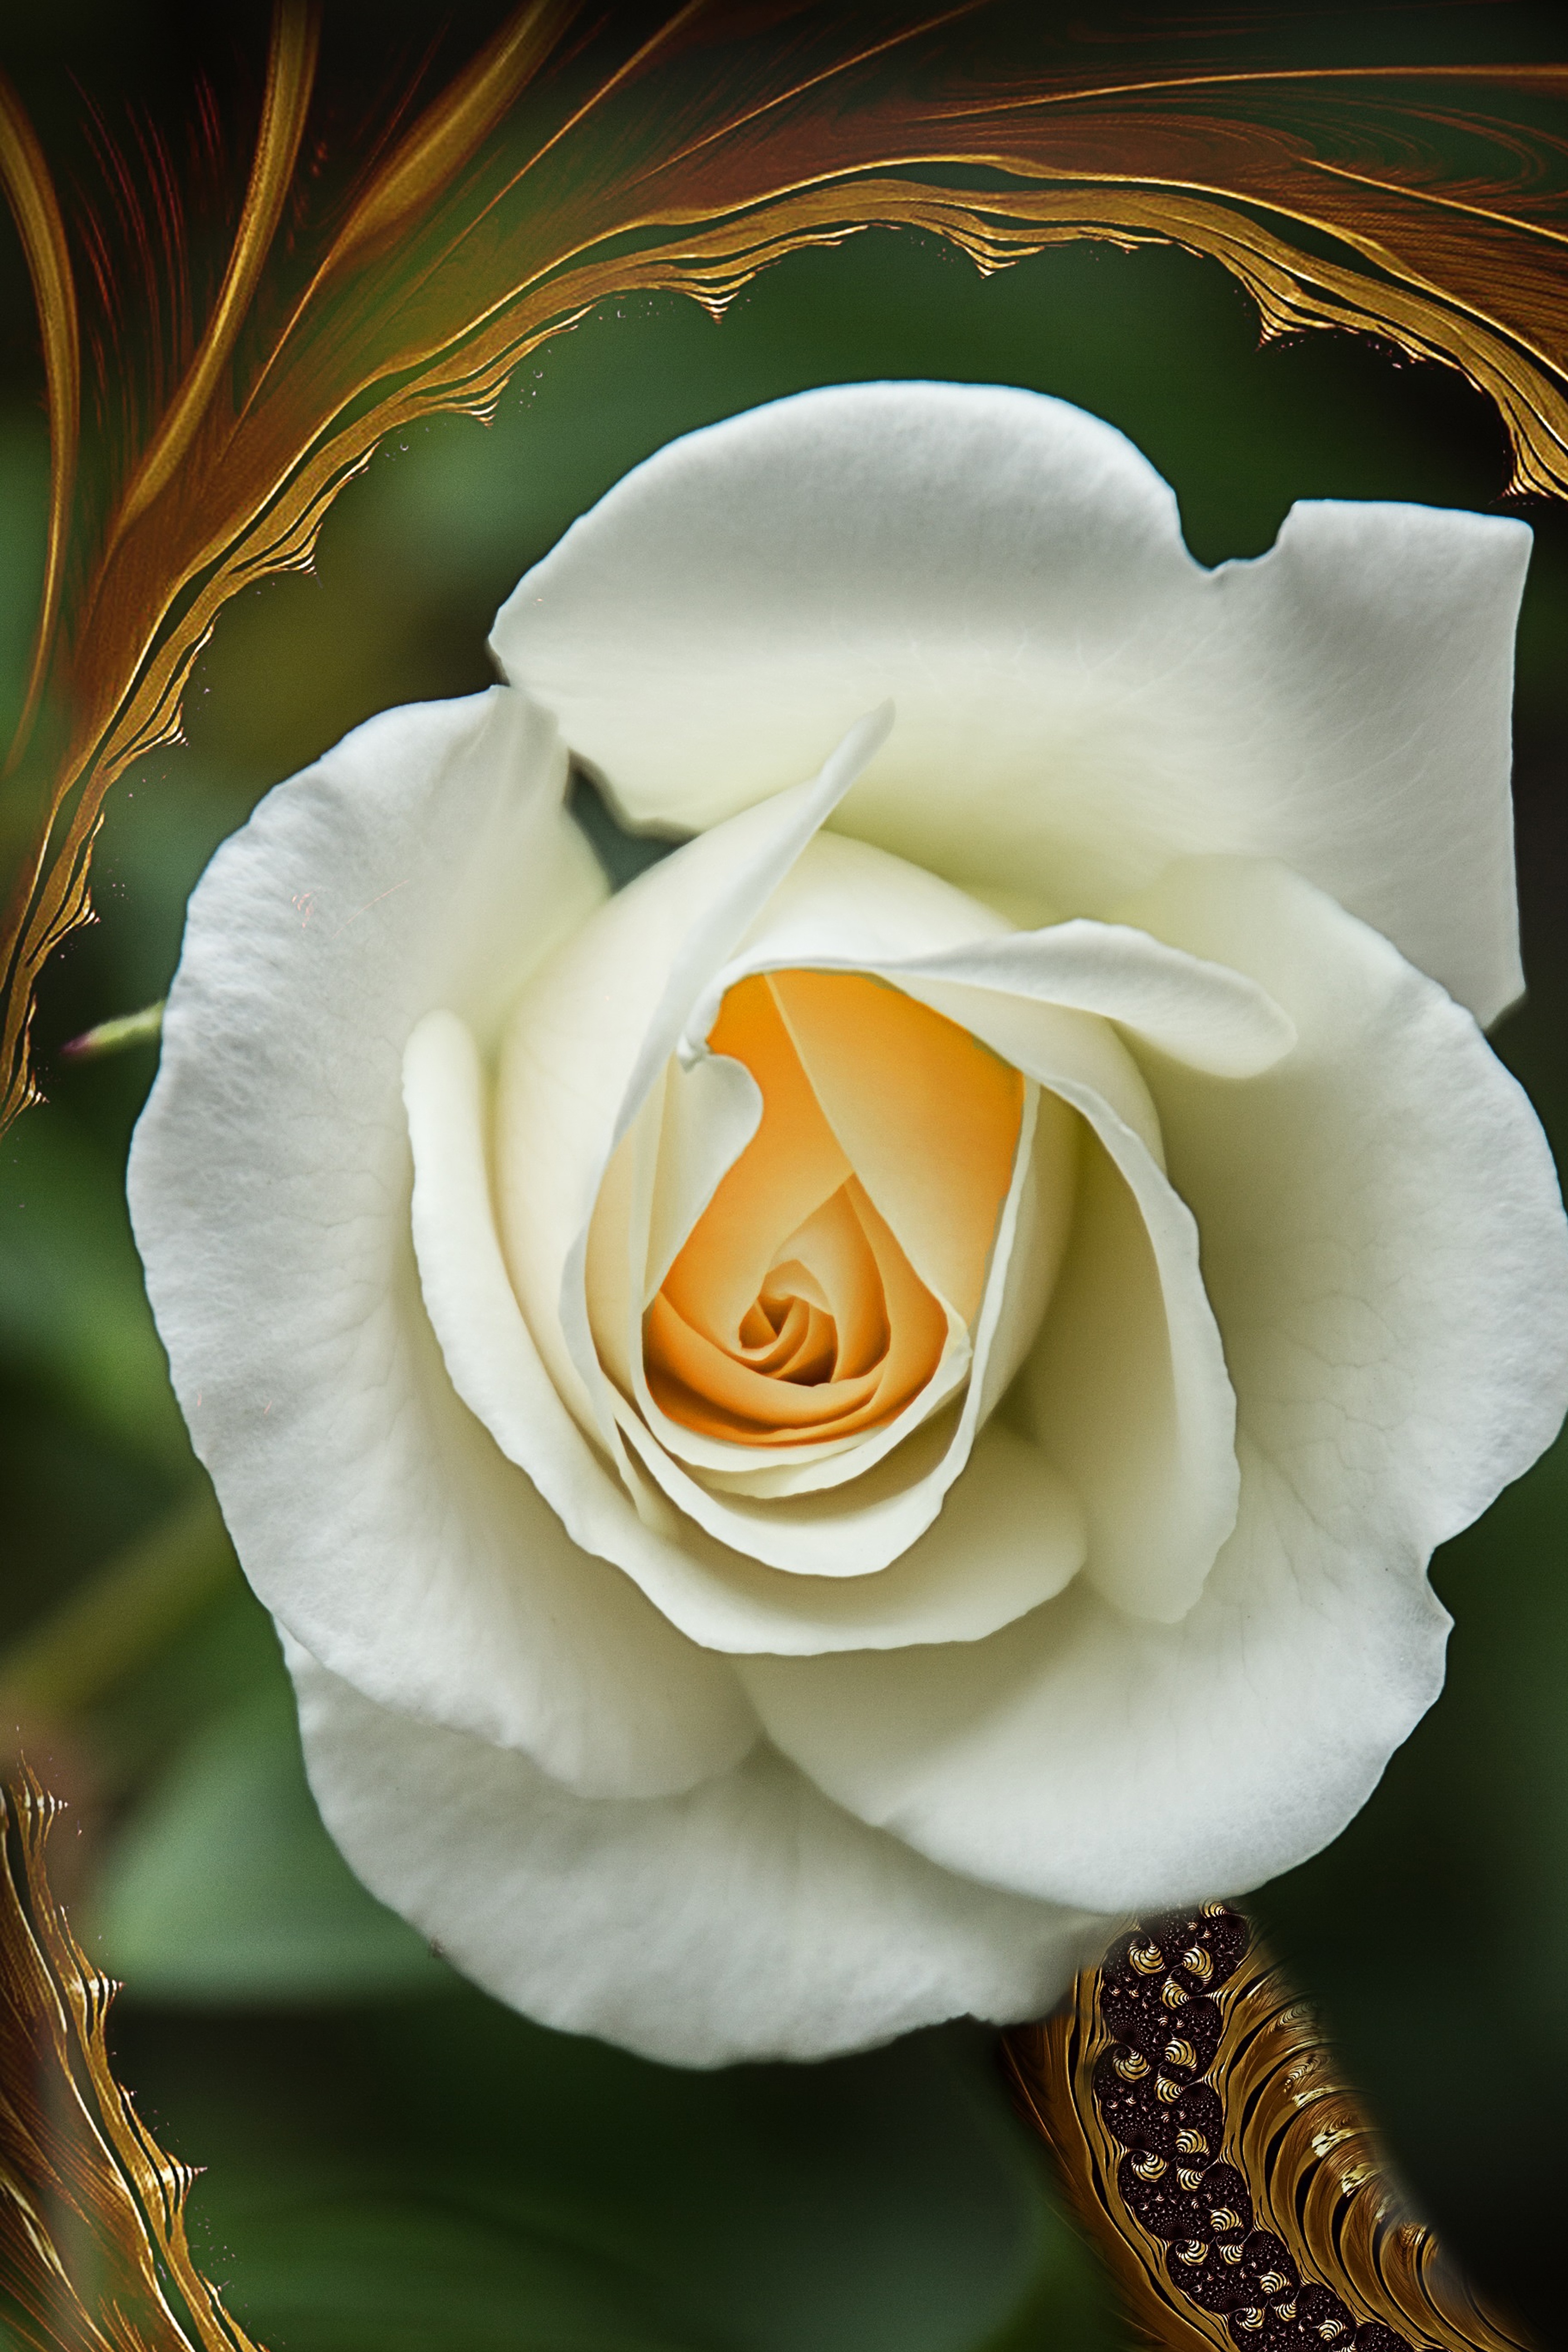
blossom, plant, photography, flower, petal, rose, botany, yellow, flora, flowers, close up, floristry, macro photography, flowering plant, garden roses, rose family, land plant